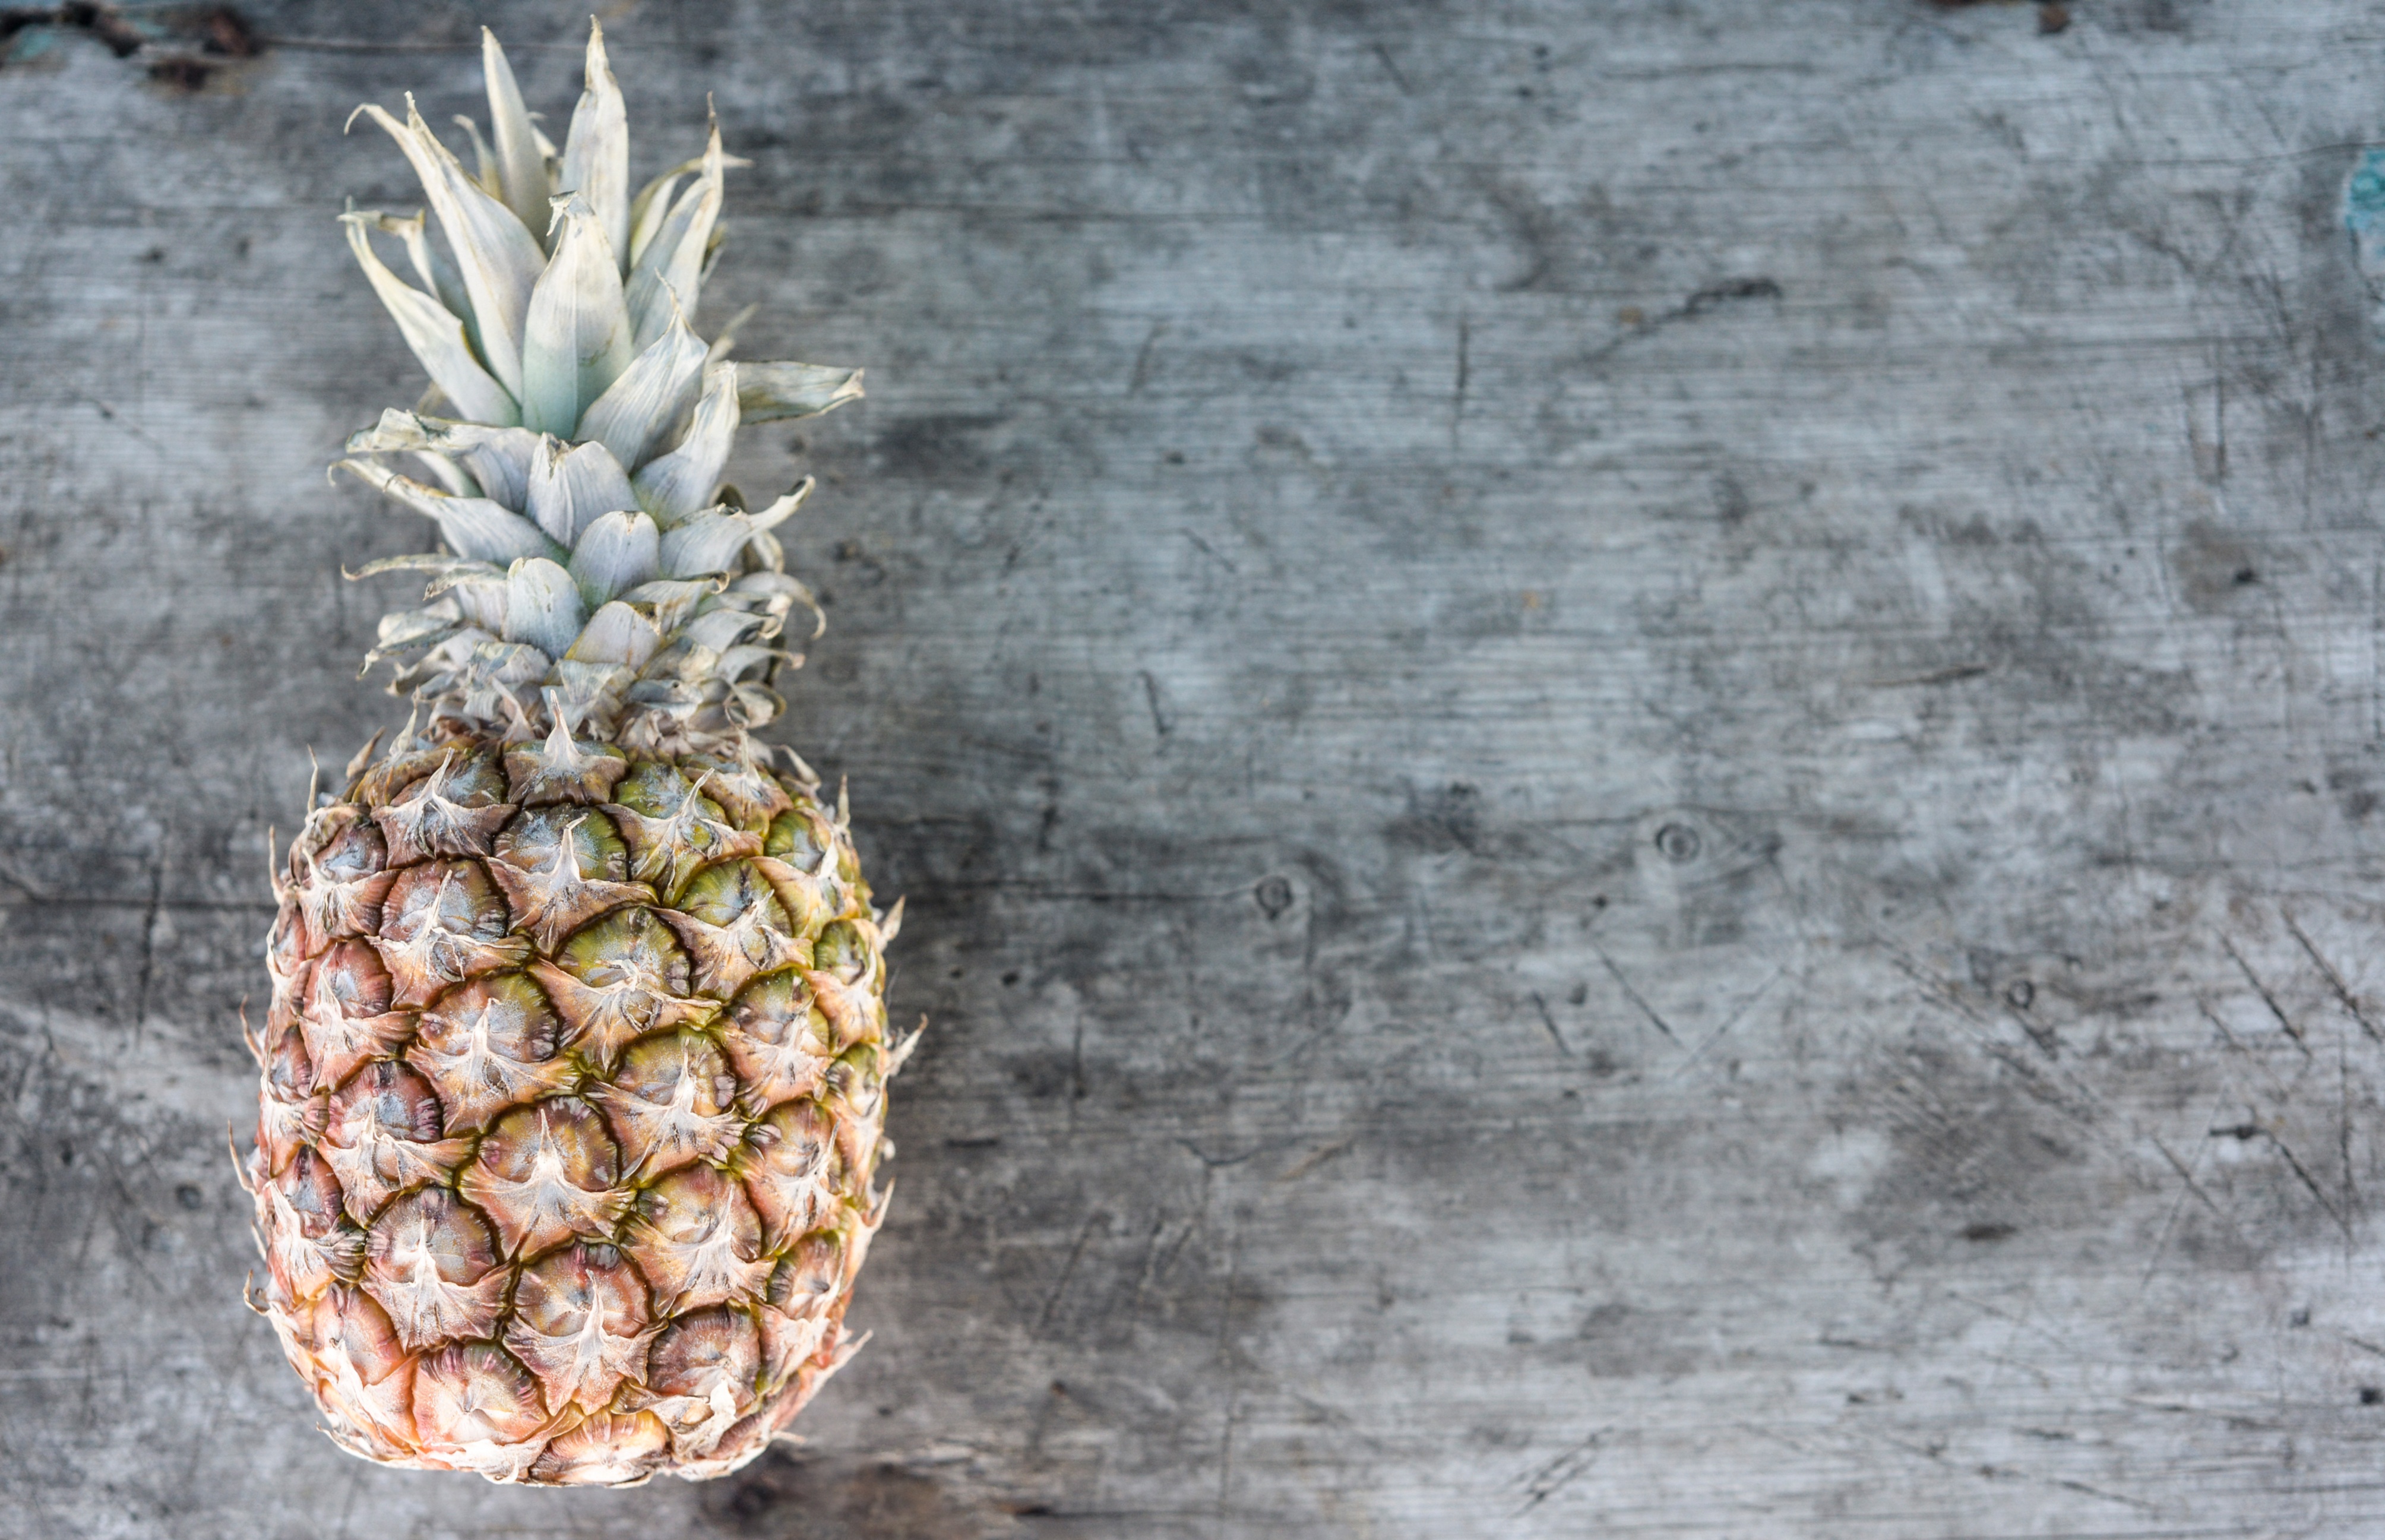
pineapple, fruit, vintage, food, tropical, fresh, natural, organic, raw, wooden, wallpaper, copy space, ananas, plant, bromeliaceae, produce